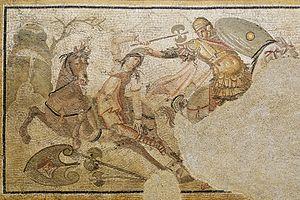
Amazonomachie, détail